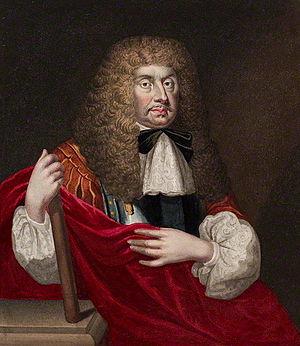
John Berkeley, 1ᵉʳ baron Berkeley de Stratton, était un homme d'affaires et ami du roi d'Angleterre qui bénéficia de dons de terre importants lors de la restauration britannique, de même que son frère William Berkeley, gouverneur de Virginie. Il devint gouverneur d'Exeter et général des forces de Charles Iᵉʳ dans le Devon.
Les sièges de Taunton sont une série de trois sièges ayant lieu entre septembre 1644 et juillet 1645 autour de Taunton, une ville du Somerset, dans le Sud-Ouest de l'Angleterre. Ces affrontements s'inscrivent dans le cadre de la première guerre civile anglaise, qui oppose les partisans du roi Charles Iᵉʳ à ceux du Parlement. Taunton est stratégiquement importante du fait de sa position sur la principale route reliant la ville de Bristol aux comtés du Devon et des Cornouailles.
Berkeley Square est une place de la ville de Londres.